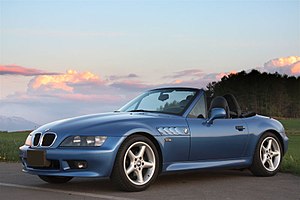
BMW Z3
BMW E36/7 Z3 Roadster
Z3 er en personbil fra tyske BMW.